Akshamalika Upanishad

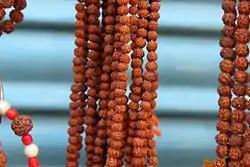
Akshamala with Rudraksha beads.

The Akshamalika Upanishad is a Sanskrit text and one of the minor Upanishads of Hinduism. It is associated with the "Rigveda". It is one of 14 Shaiva (Shiva-related) Upanishads.